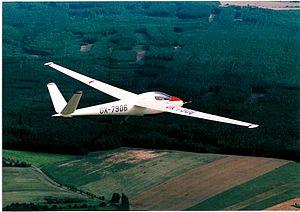
L'Antonov A-15 est un planeur soviétique.